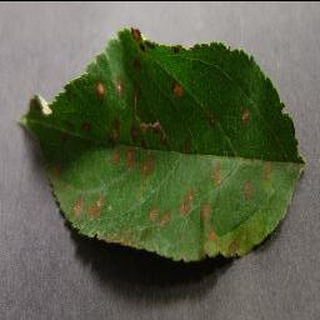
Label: apple_cedar_apple_rust